Answer in natural language. Considering the relative positions, is wall paint (highlighted by a green box) above or below brown square dining table (highlighted by a red box)? Choose between the following options: above or below
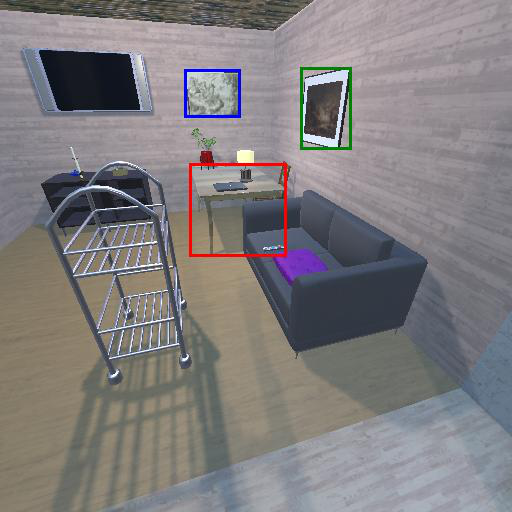
<answer>below</answer>